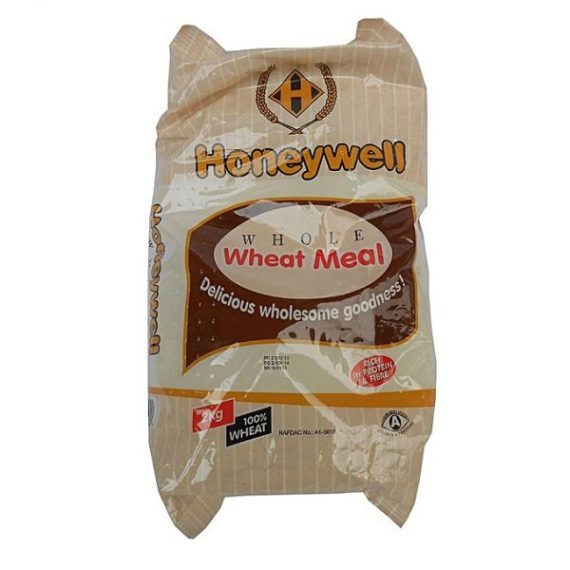
Honeywell Whole Wheat
Honeywell Wheat Meal is a nutritious and versatile food product known for its rich protein and fiber content. Fortified with essential vitamins and minerals, including Vitamin A, Calcium, Iron, and Zinc, it is designed to provide a wholesome and balanced meal suitable for all individuals. Ingredients and Nutritional Composition : High-Quality Wheat : Made from high-quality wheat grains, Honeywell Wheat Meal undergoes careful processing to retain its nutritional value and natural goodness. Protein and Fiber : It is rich in protein, essential for muscle growth and repair, and dietary fiber, which supports digestive health and promotes a feeling of fullness. Vitamins and Minerals : Fortified with Vitamin A, Calcium for bone health, Iron for blood circulation, and Zinc for immune function, Honeywell Wheat Meal offers comprehensive nutritional benefits.
Brand: Adam Afro
Category: Food, Beverages & Tobacco > Food Items > Grains, Rice & Cereal > Wheat